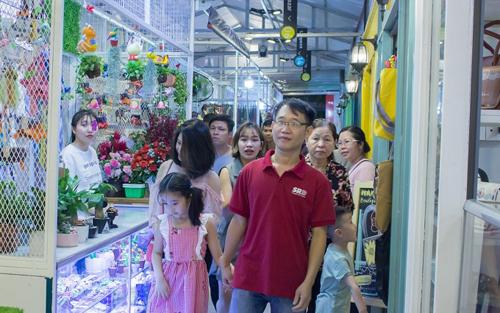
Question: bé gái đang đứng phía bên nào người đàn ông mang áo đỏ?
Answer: bé gái đứng bên phải người đàn ông mang áo đỏ